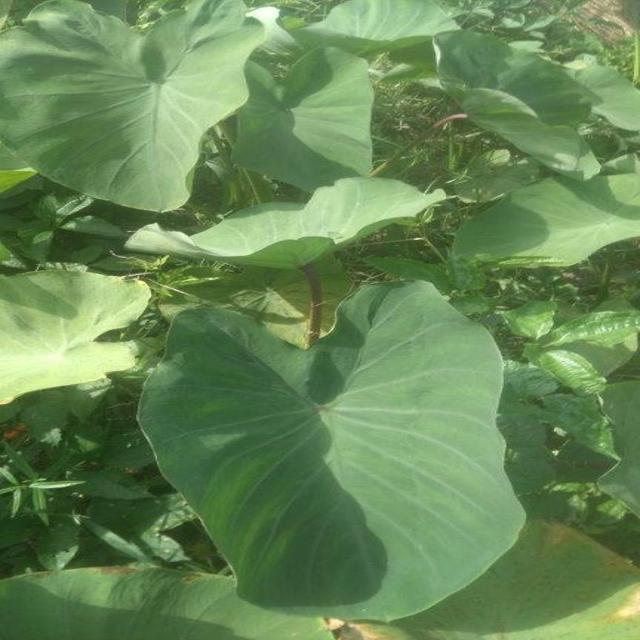
Label: Healthy